Kaohsiung Metro

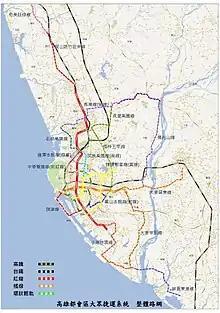
Map of transit projects in Kaohsiung (Chinese).

Kaohsiung Metro is expected to be extended further into parts of Greater Kaohsiung, as well as Pingtung County.